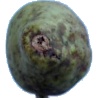
Label: pear_stone